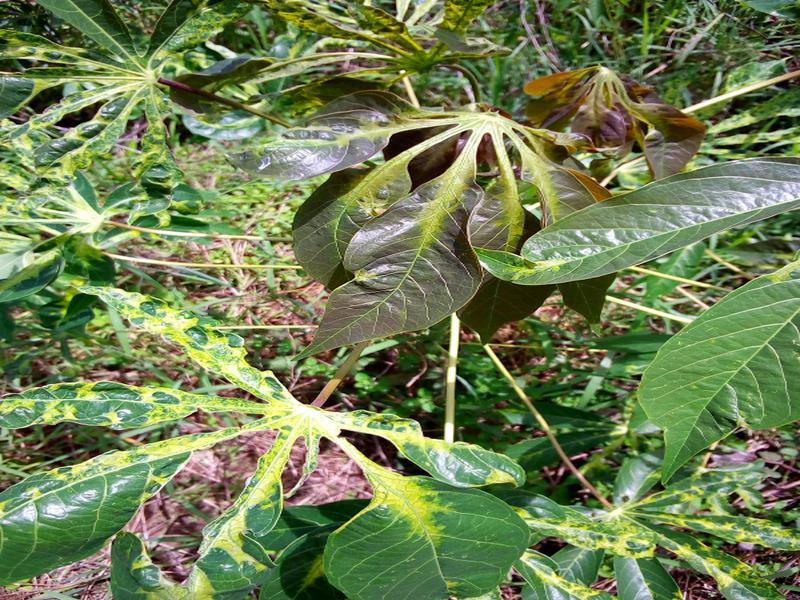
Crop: cassava
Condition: mosaic_disease